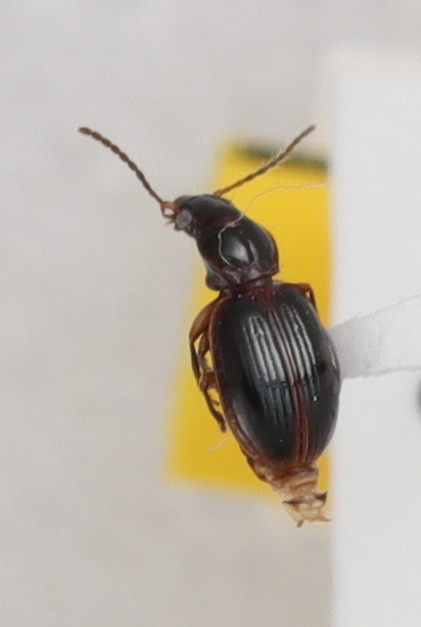
Scientific name: Mecyclothorax konanus
Plot: 17
Trap: W
Collected: 20190619